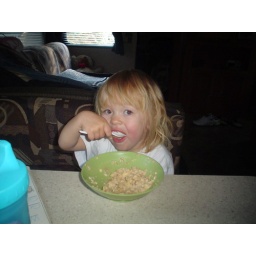
hungry girl eating in cow pie's camper